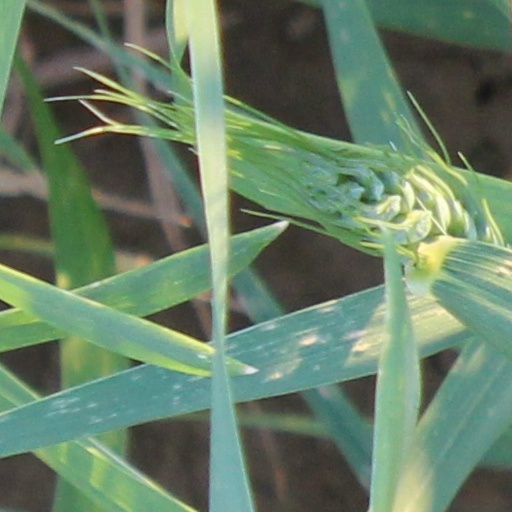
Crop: wheat